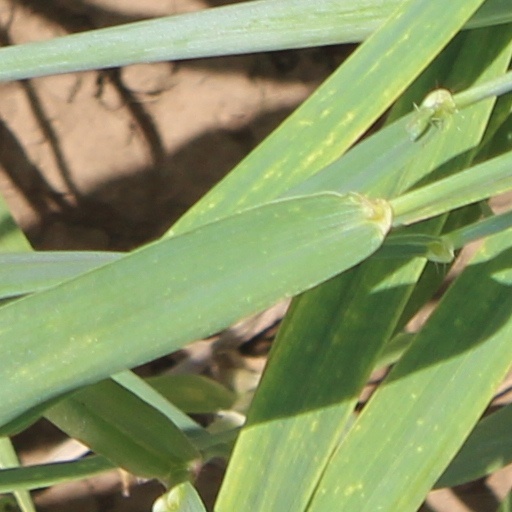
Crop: wheat